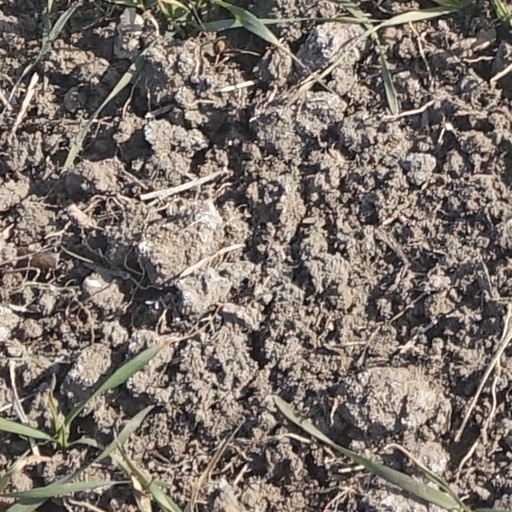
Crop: wheat